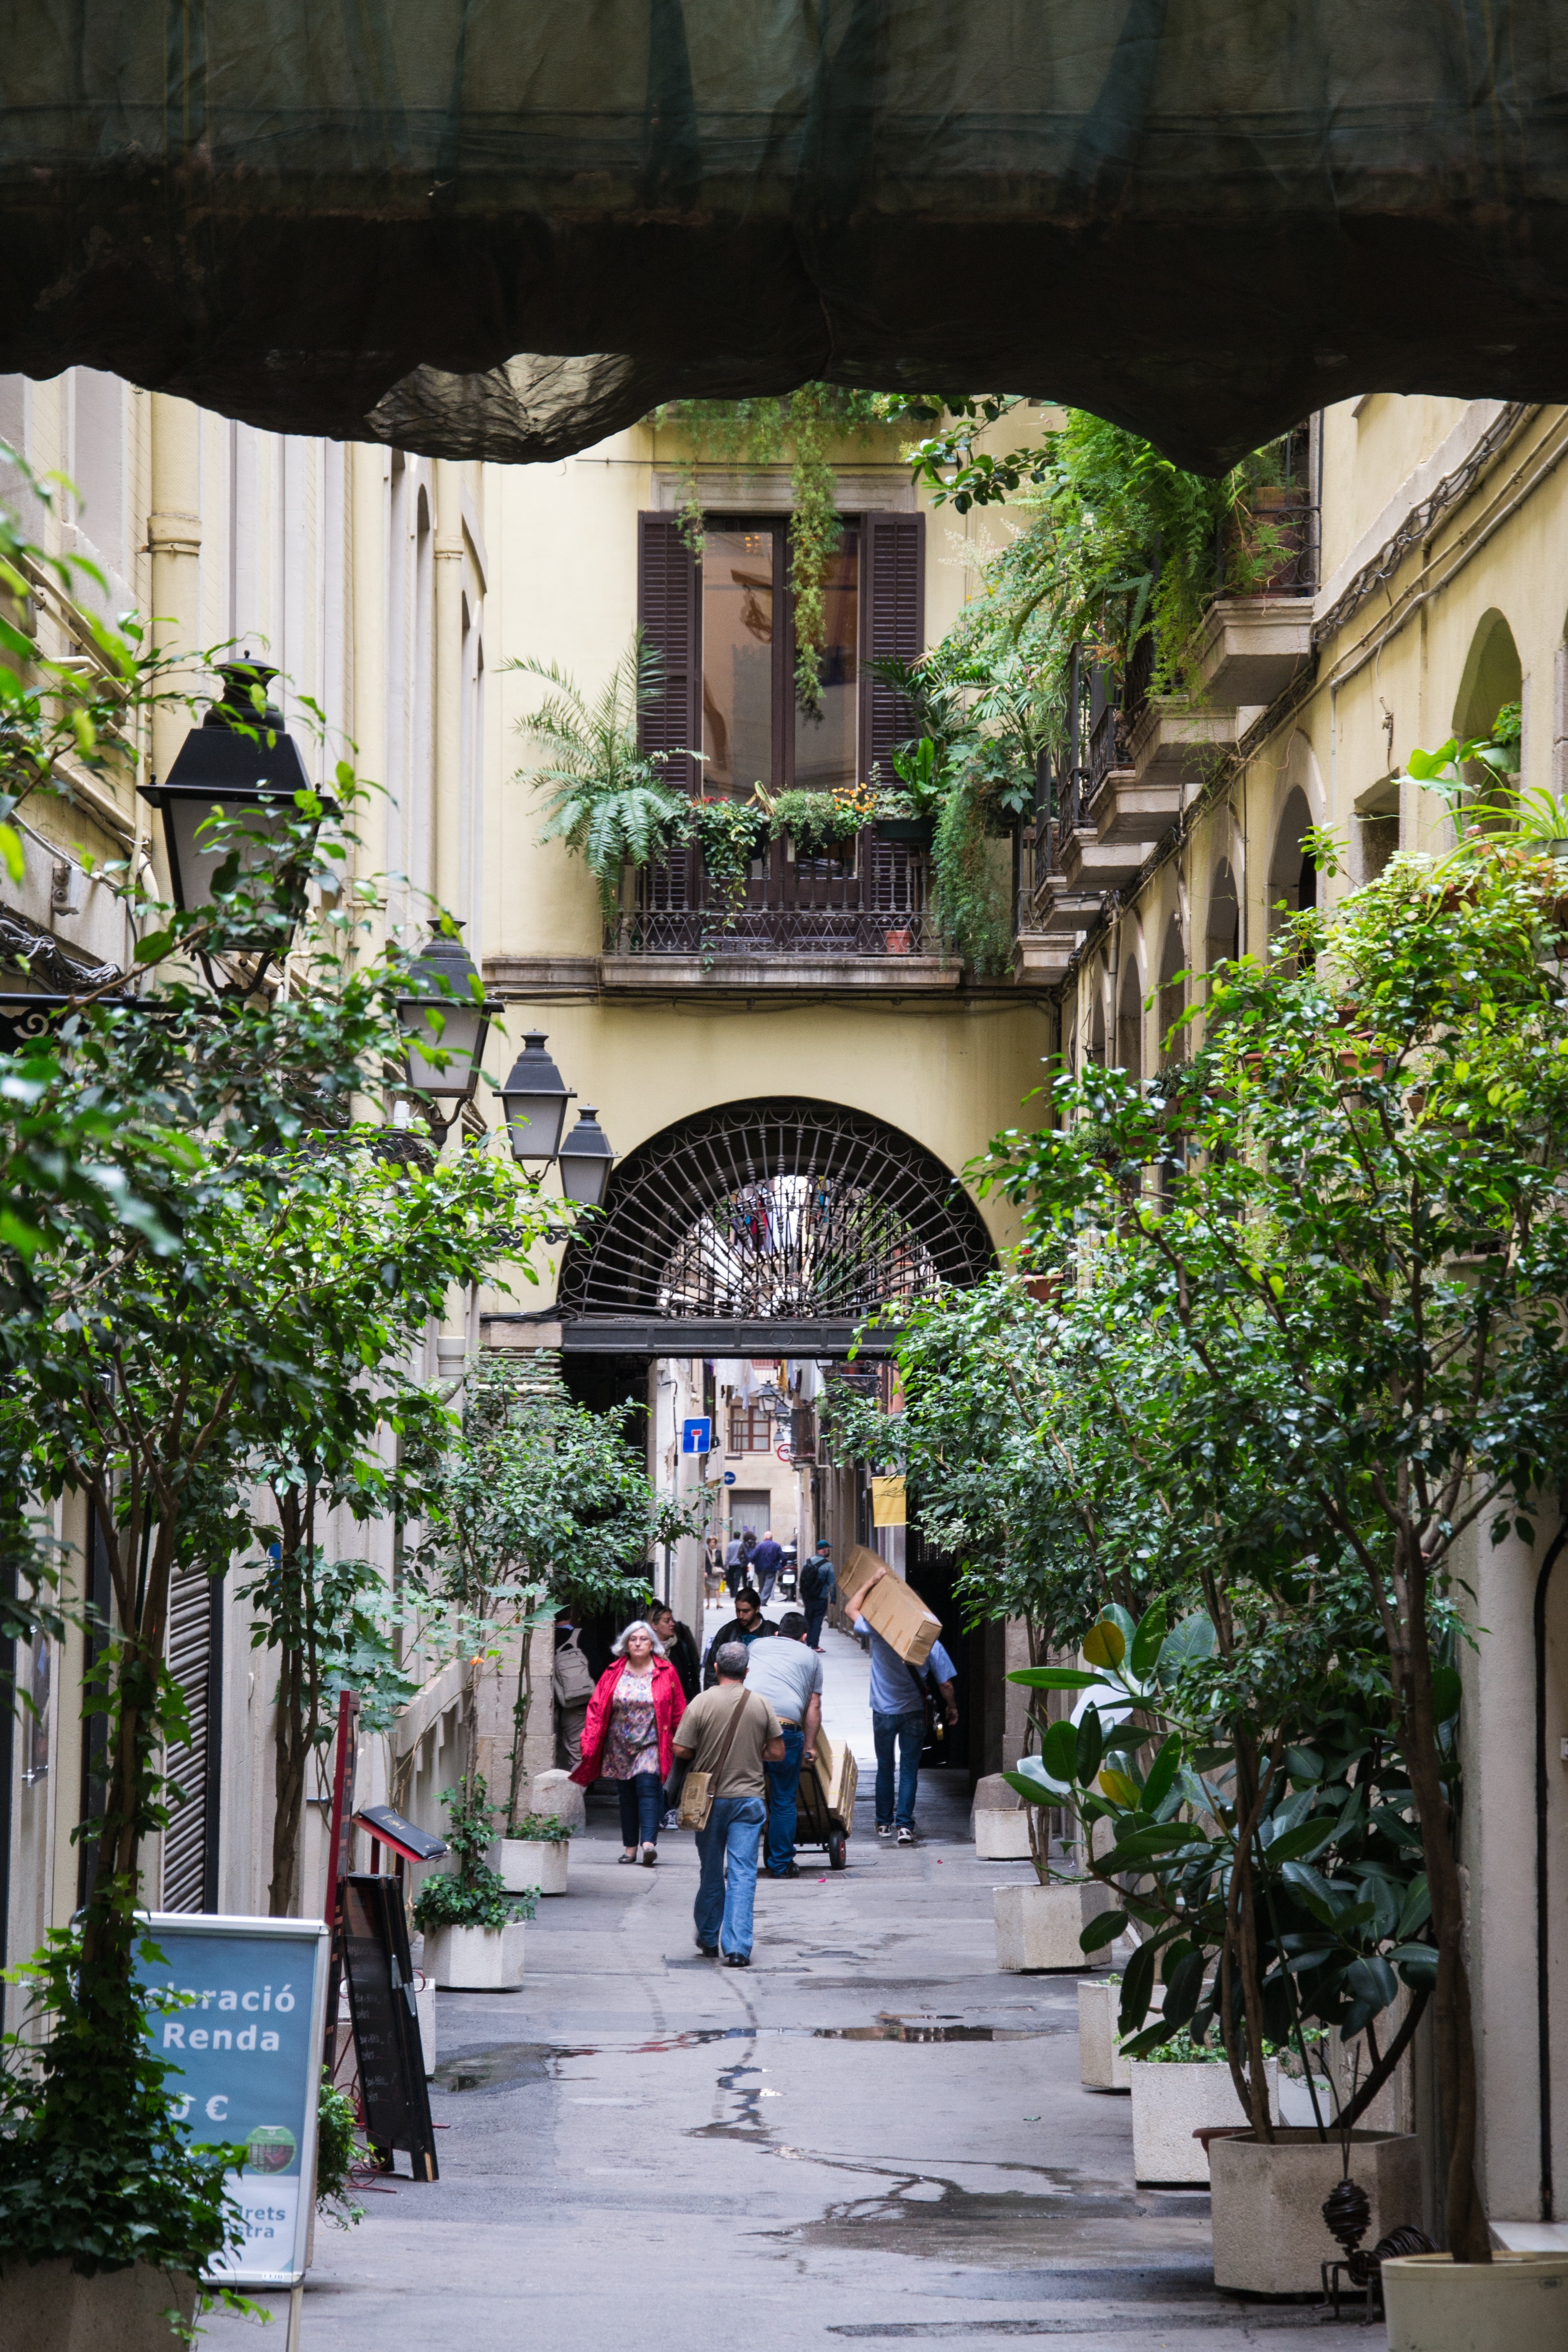
architecture, road, street, flower, town, old, alley, city, home, vacation, travel, tourism, barcelona, old town, courtyard, infrastructure, historically, neighbourhood, urban area, human settlement